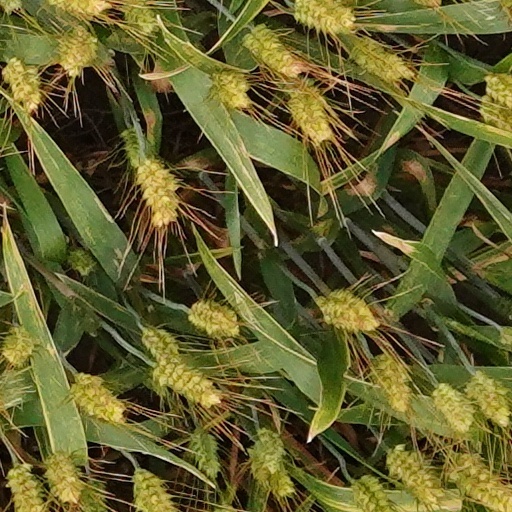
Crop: wheat